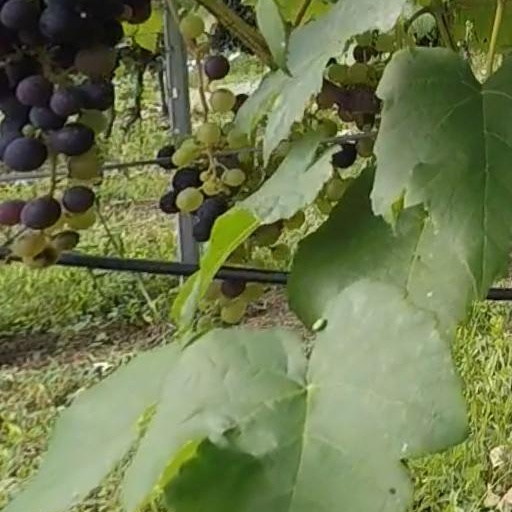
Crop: grape